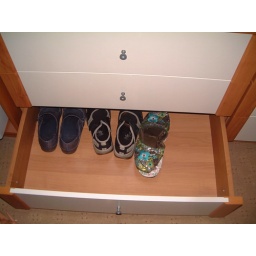
Winter shoes are now in the bottom drawer of the wardrobe